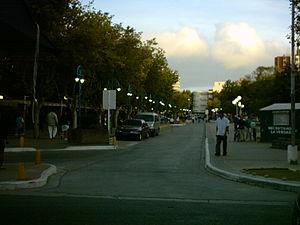
Miramar est une ville et une station balnéaire de la province de Buenos Aires, en Argentine. Elle est située à 410 km au sud de Buenos Aires et à 38 km au sud-ouest de Mar del Plata, sur l'océan Atlantique, dans le département de General Alvarado.